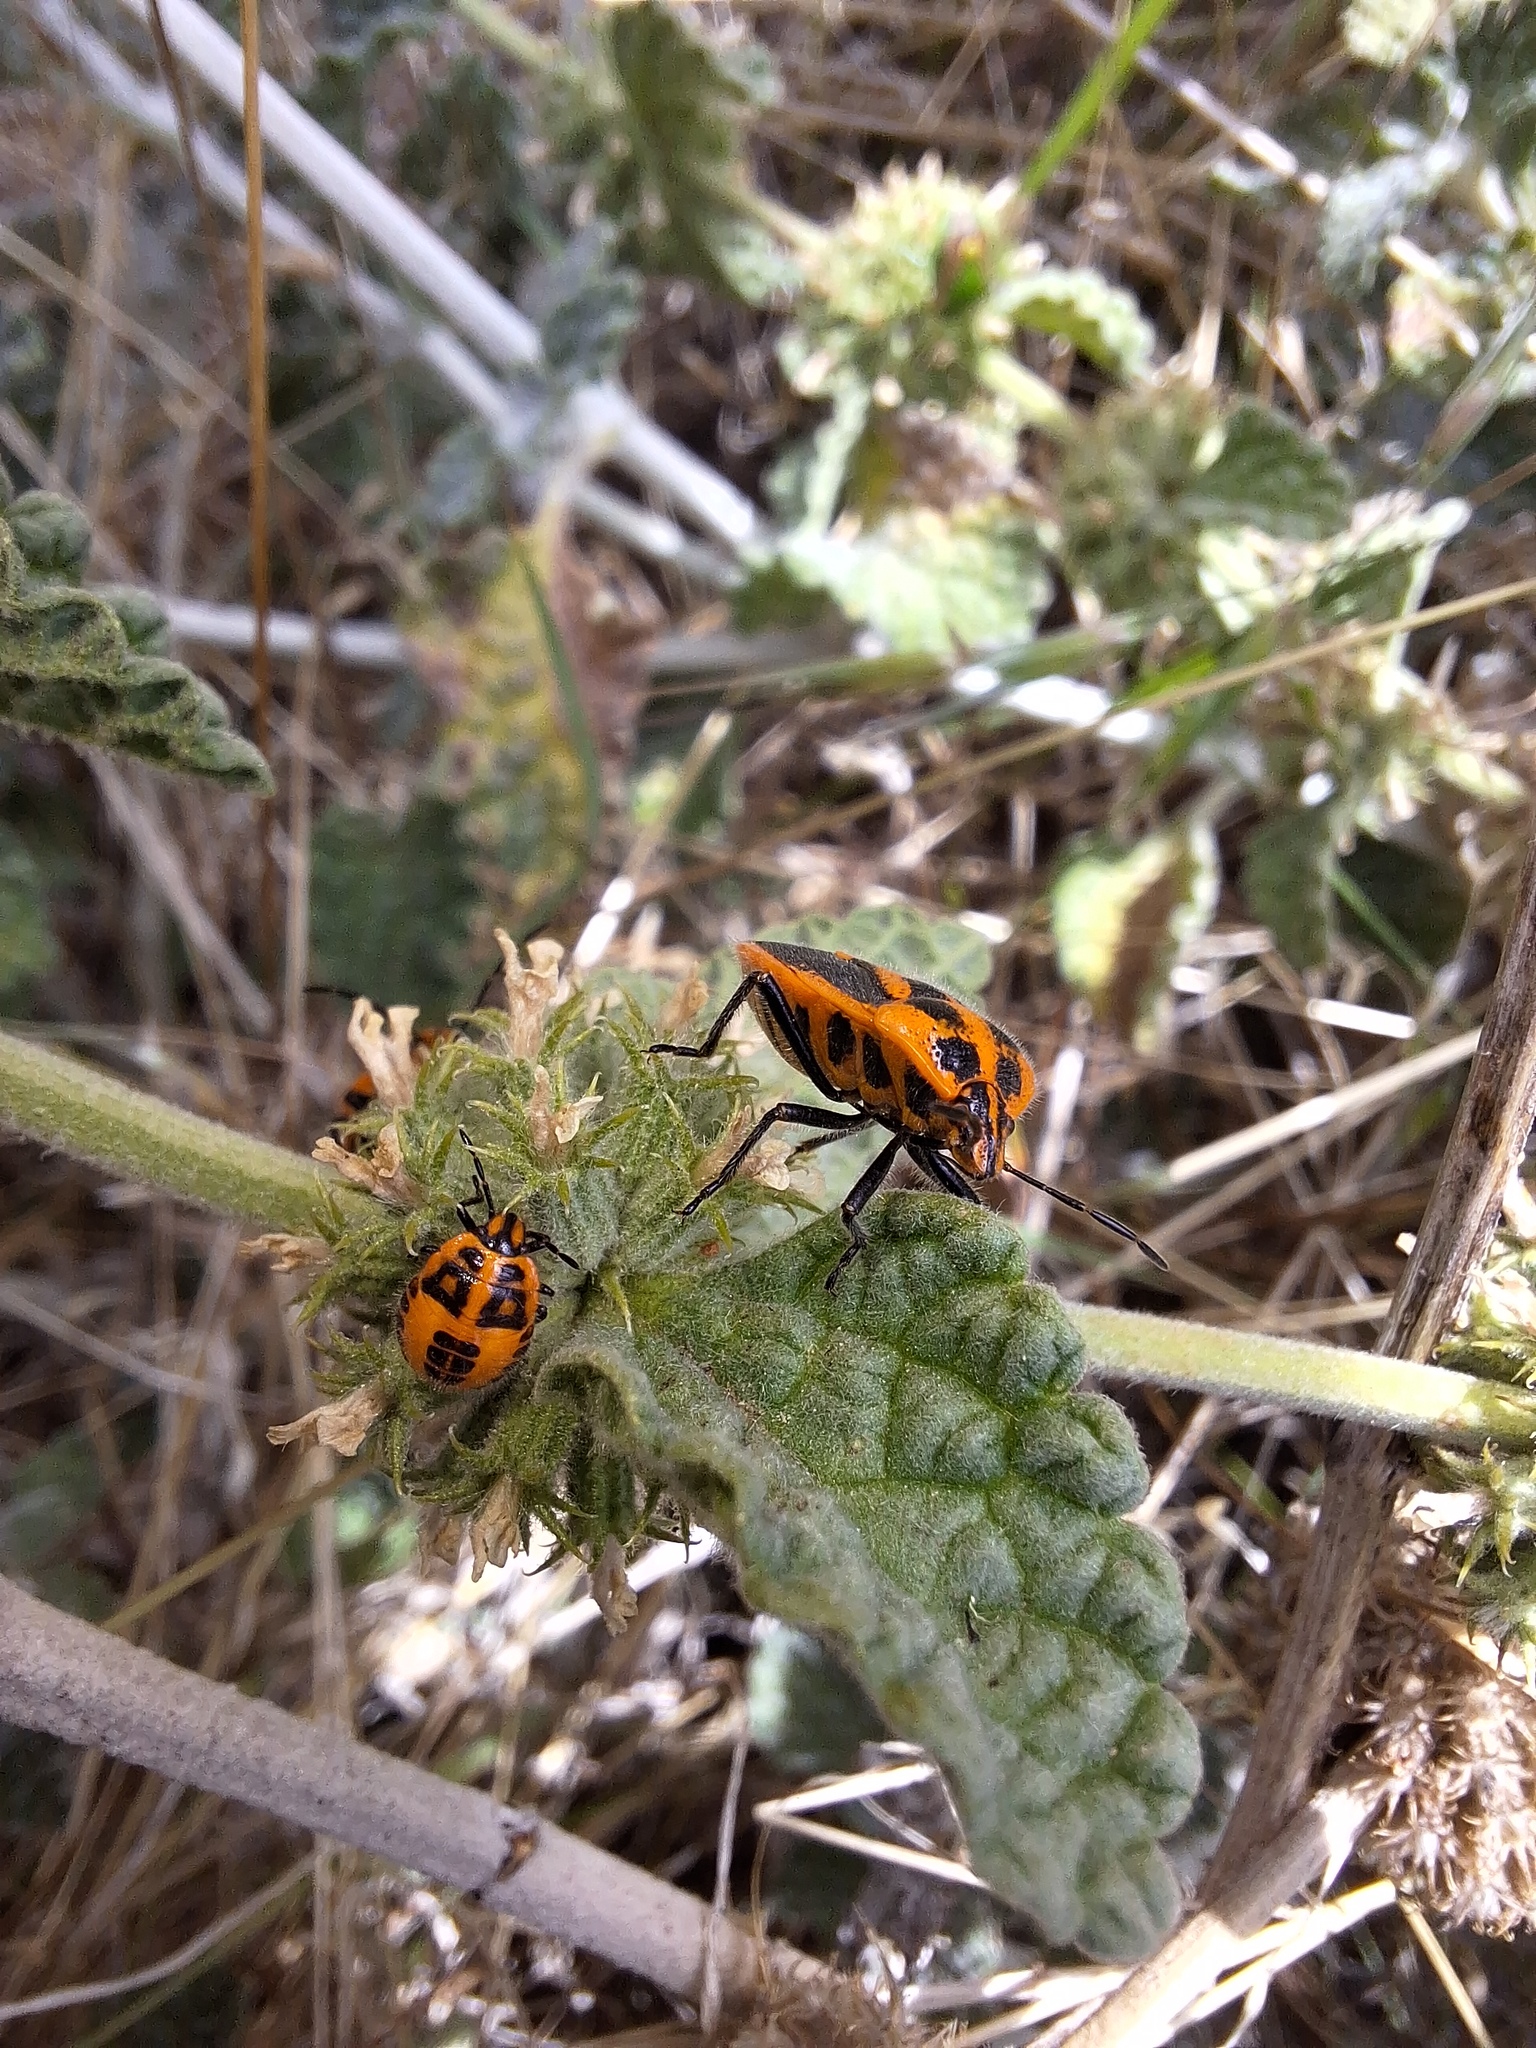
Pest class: stink_bug